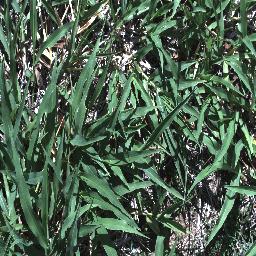
Label: negative